Diplomatic struggle for Zadar

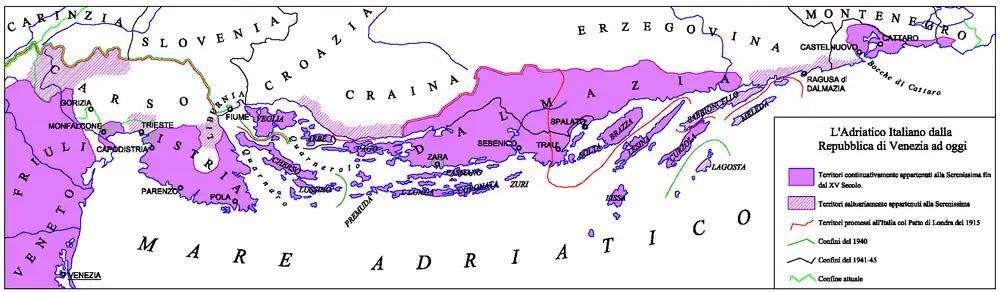
Map of Dalmatia and the Julian March with the borders foreseen by the London Pact (red line) and those actually obtained by Italy (green line). The ancient dominions of the Republic of Venice are indicated in fuchsia.

The Serbs and Croats agreed on uniting with Dalmatia during the Zadar Declaration (mid-1905). It was a political proclamation of the Serbian parties in the southern Slavic-populated territories of the Austro–Hungarian Empire with the aim of unifying the Croatian and Serbian populated territories of the Empire and achieving greater autonomy. Both declarations soon gave way to the creation of the new Croatian–Serbian coalition, which dominated the autonomous government of Croatia–Slavonia from 1906 until the dissolution of the Empire in the autumn of 1918. The integration of Dalmatia with Croatia-Slavonia and the elevation of the country's position within the monarchy were also discussed in the declaration.